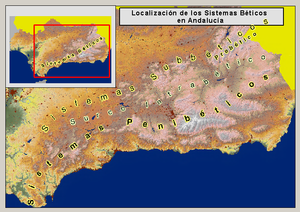
Alcalá la Real est une commune de la province espagnole de Jaén, en Andalousie. Située à l'extrémité sudoccidentale de la province, elle constituait une des places fortes importantes de la frontière du royaume nasride. Aujourd'hui peuplée d'environ 20 000 habitants, elle est l'une des principales villes de la province, grâce aux productions agricoles et au tourisme.
Située à l'extrémité méridionale de la péninsule Ibérique, l'Andalousie occupe une superficie de 87 268 km², qui en fait la deuxième communauté autonome espagnole la plus vaste après la Castille et León. Elle s'étend sur tout le sud du pays, et possède des côtes sur l'océan Atlantique et la mer Méditerranée.